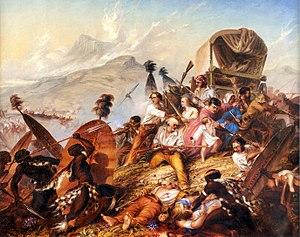
Les Voortrekkers sont les populations Boers qui ont participé au Grand Trek entre 1835 et 1852 en Afrique du Sud.
Un Afrikaner est un Sud-africain blanc d’origine néerlandaise, française, allemande ou scandinave qui s’exprime dans une langue dérivée du néerlandais du XVIIᵉ siècle : l’afrikaans.
Weenen est une petite ville située en Afrique du Sud. Elle constitue la seconde plus ancienne colonie de peuplement européen de la province du KwaZulu-Natal.
La bataille de Vegkop est livrée le 16 octobre 1836 en Afrique du Sud, pendant le grand trek. Une forte armée ndébélée commandée par Mkhaliphi, l'un des généraux du roi Mzilikazi, attaque, à l'est de l'actuelle Kroonstad, un laager boer composé d'une cinquantaine de chariots rangés en cercle et défendu par une quarantaine d'hommes commandés par Andries Hendrik Potgieter. Bien retranchés, les Boers repoussent tous les assauts et infligent un sanglant revers aux Ndébélés.
L'histoire de l'Afrique du Sud est très riche et très complexe du fait de la juxtaposition de peuples et de cultures différentes qui se succèdent et se côtoient depuis la Préhistoire. Les Bochimans y sont présents depuis au moins 25 000 ans et les Bantous, depuis au moins 1 500 ans. Les deux peuples auraient généralement cohabité paisiblement. L'histoire écrite débute avec l'arrivée des Européens, en commençant par les Portugais qui décident de ne pas coloniser la région, laissant la place aux Néerlandais. Les Britanniques contestent leur prééminence vers la fin du xviiiᵉ siècle, ce qui mène à deux guerres. Le xxᵉ siècle est marqué par le système législatif séparatiste et ségrégationniste de l'apartheid puis par l'élection de Nelson Mandela, premier président noir d'Afrique du Sud, à la suite des premières élections nationales multiraciales au suffrage universel organisées dans le pays.